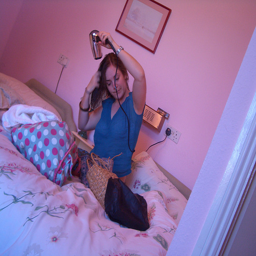
A woman sitting on her bed and blow drying her hair, with several bags on the bed in front of her.
A woman is blowdrying her hair on the bed.
A woman dries her hair while sitting on a bed.
A girl sitting on a bed blow-drying her hair.
Getting ready for her date, she takes time to blow-dry her hair.